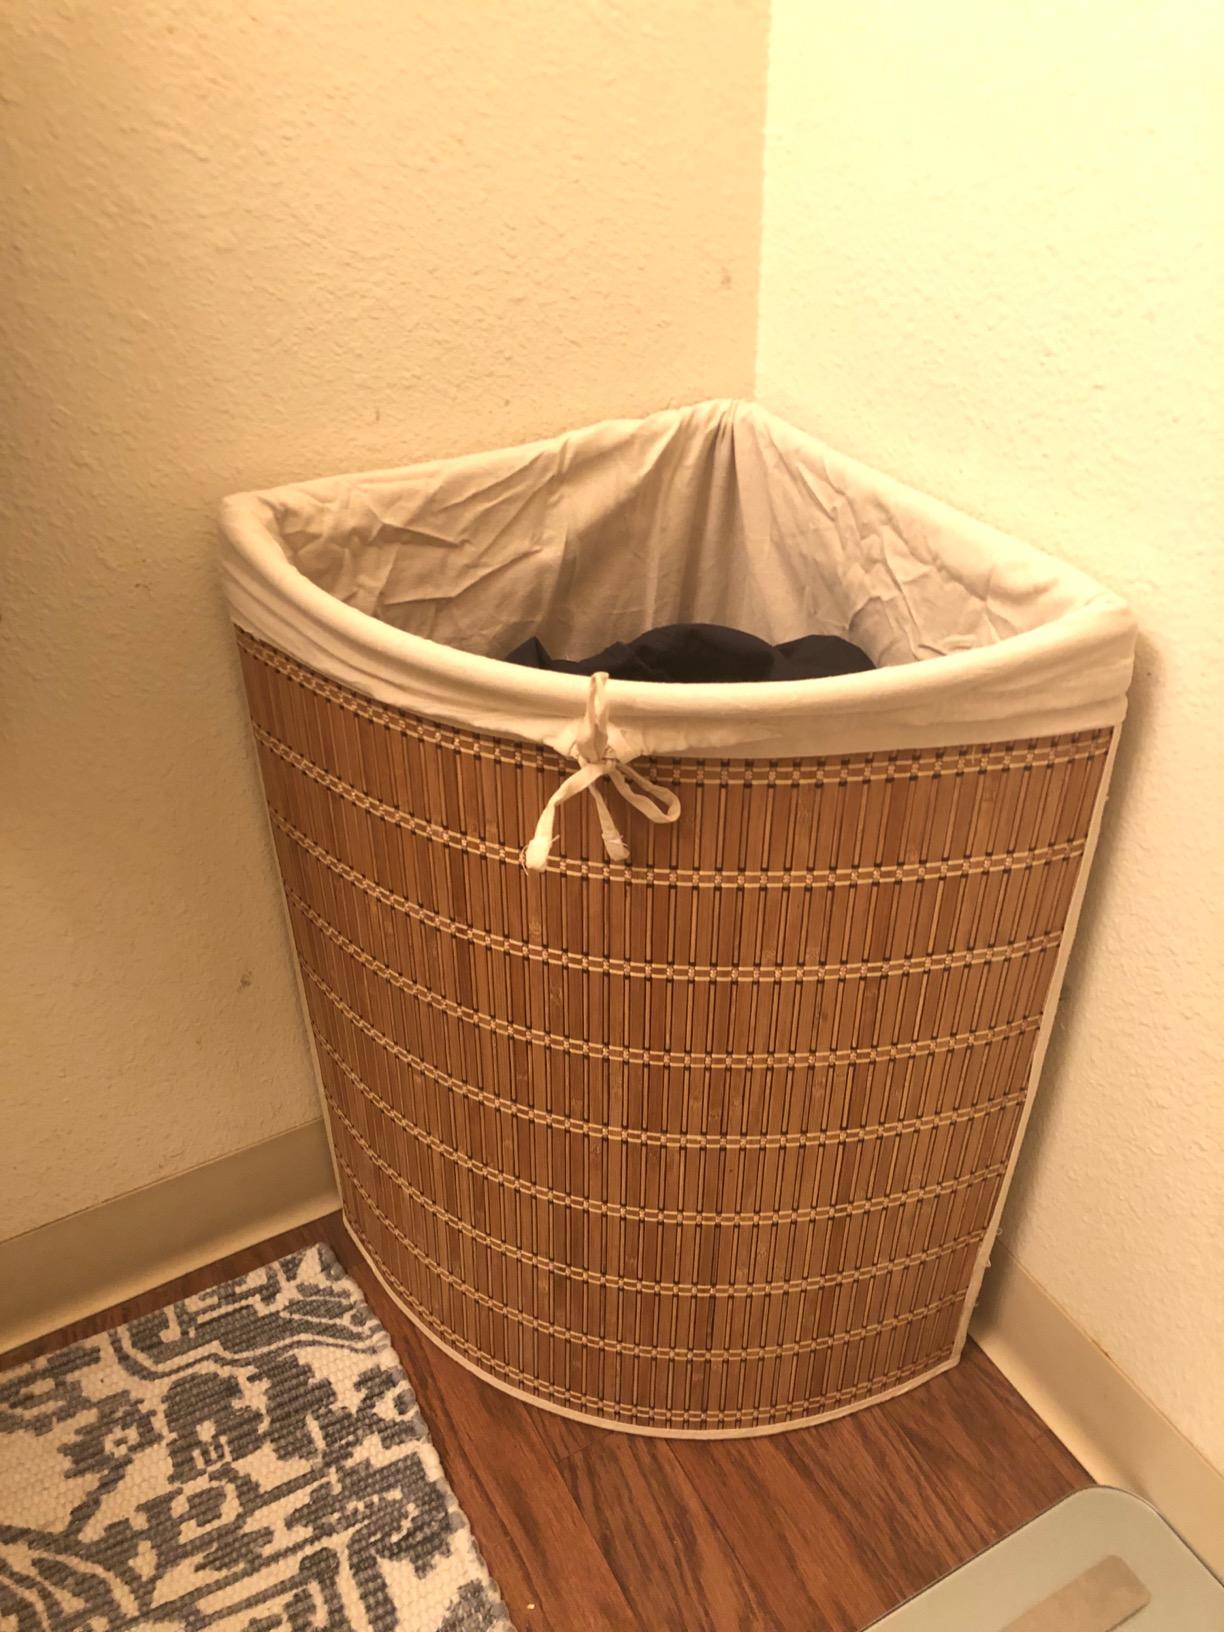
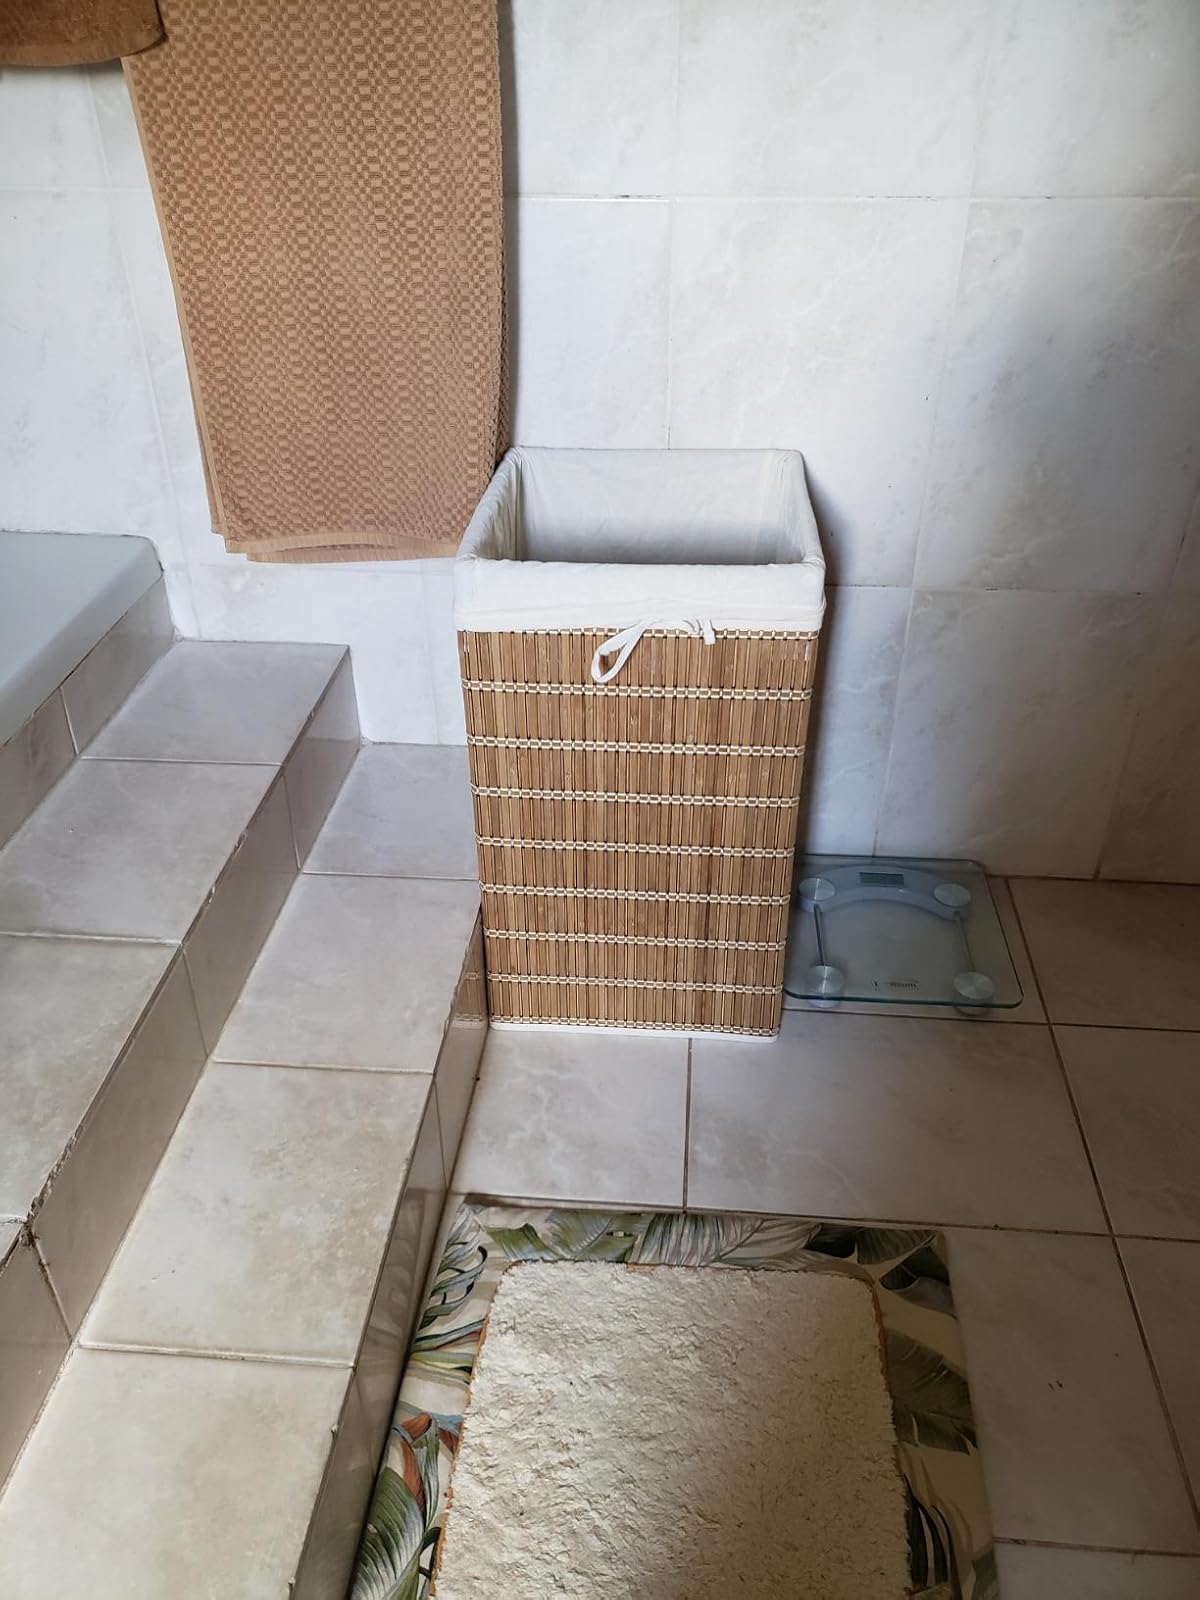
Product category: items_hamper
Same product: no